Describe the emotion expressed in this image:  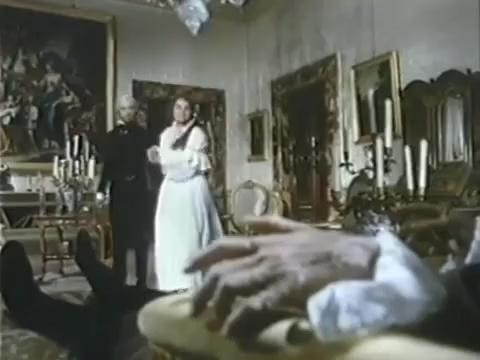
This person displays Pain, valence and arousal with low intensity.